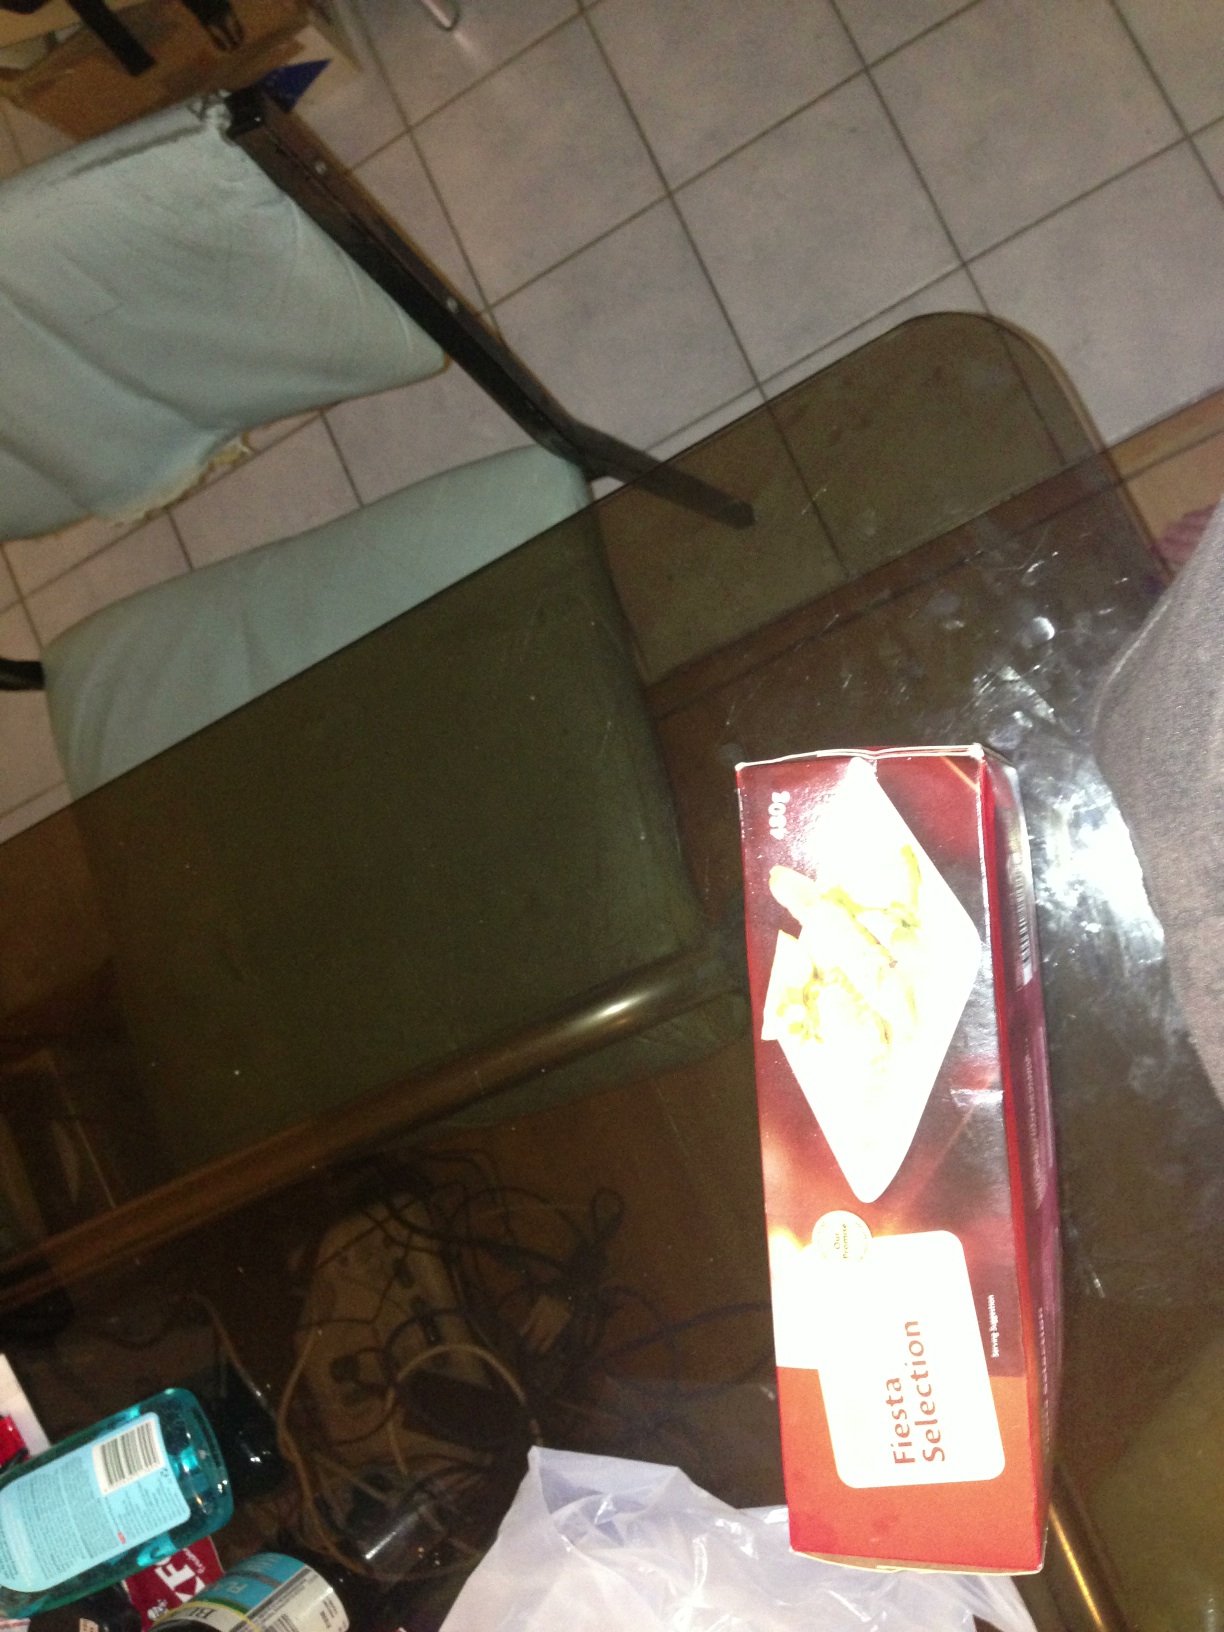Question: I wanna know what the cooking instructions for this packet are
Answer: unanswerable